Frederick Osborn

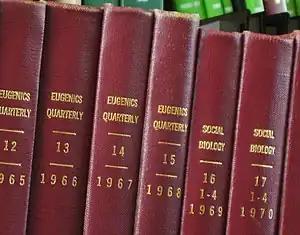
"Eugenics Quarterly"

During the postwar years, one of Osborn's lasting influences was shifting the emphasis of American eugenics to positive eugenics, which seeks to achieve eugenic goals through encouraging the spread of desired traits, as opposed to negative eugenics, which seeks to achieve eugenic goals through discouraging the spread of undesired traits.